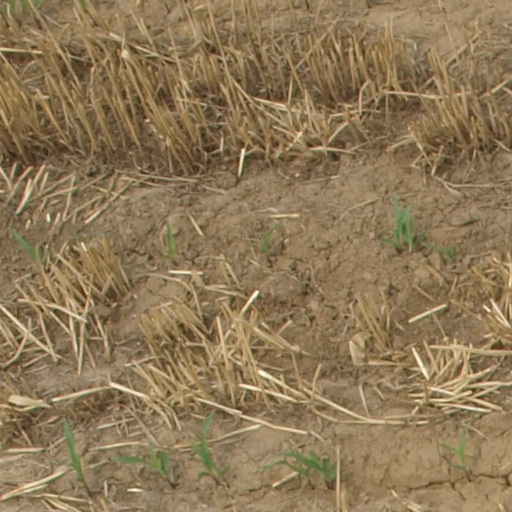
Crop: maize; corn